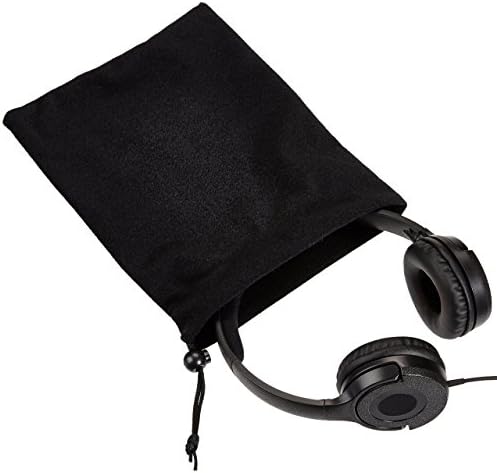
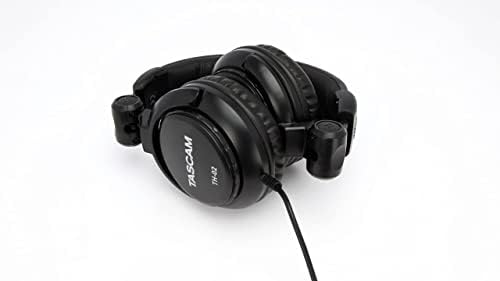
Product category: headphones
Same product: no